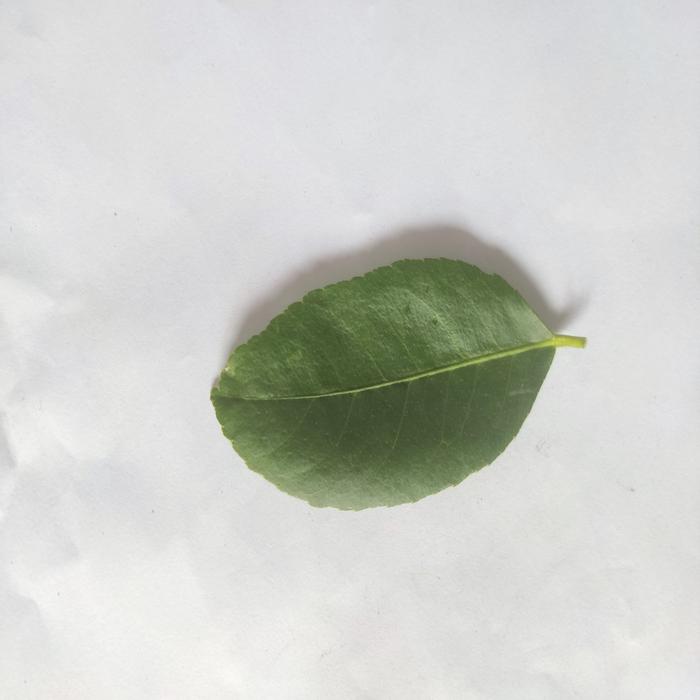
Crop: Lemon
Leaf condition: Healthy_Leaf